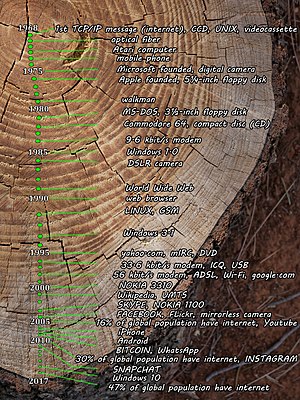
Informationsalderen
Årringe på en træstamme, der er markeret for at vise nogle vigtige datoer for informationsalderen (den digitale revolution) fra 1968 til 2017.
Informationsalderen er en tidsalder, der begyndte i slutningen af det 20. århundrede, kendetegnet ved et hurtigt epokegørende skift fra den traditionelle industri etableret af den industrielle revolution til en økonomi primært baseret på informationsteknologi. Begyndelsen af informationsalderen kan forbindes med udviklingen af transistorteknologi, især MOSFET, der blev den grundlæggende byggesten til digital elektronik og revolutionerede moderne teknologi.